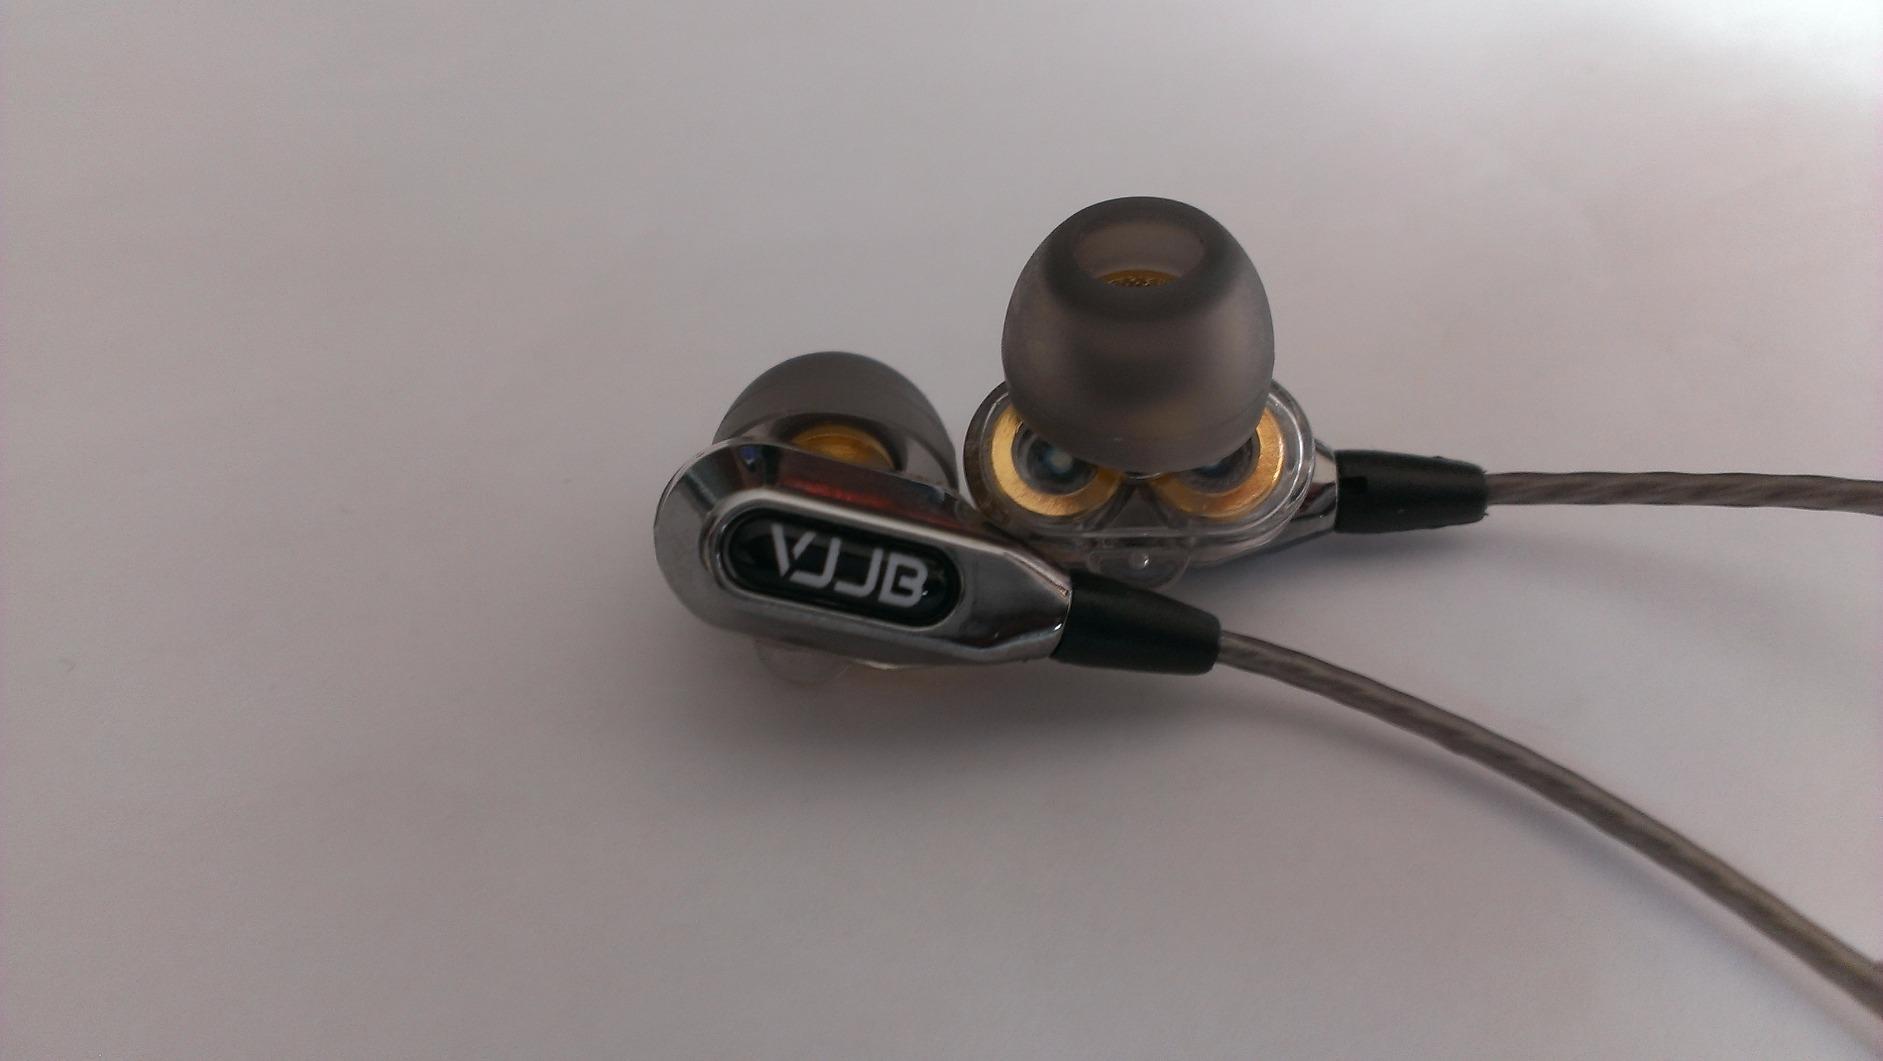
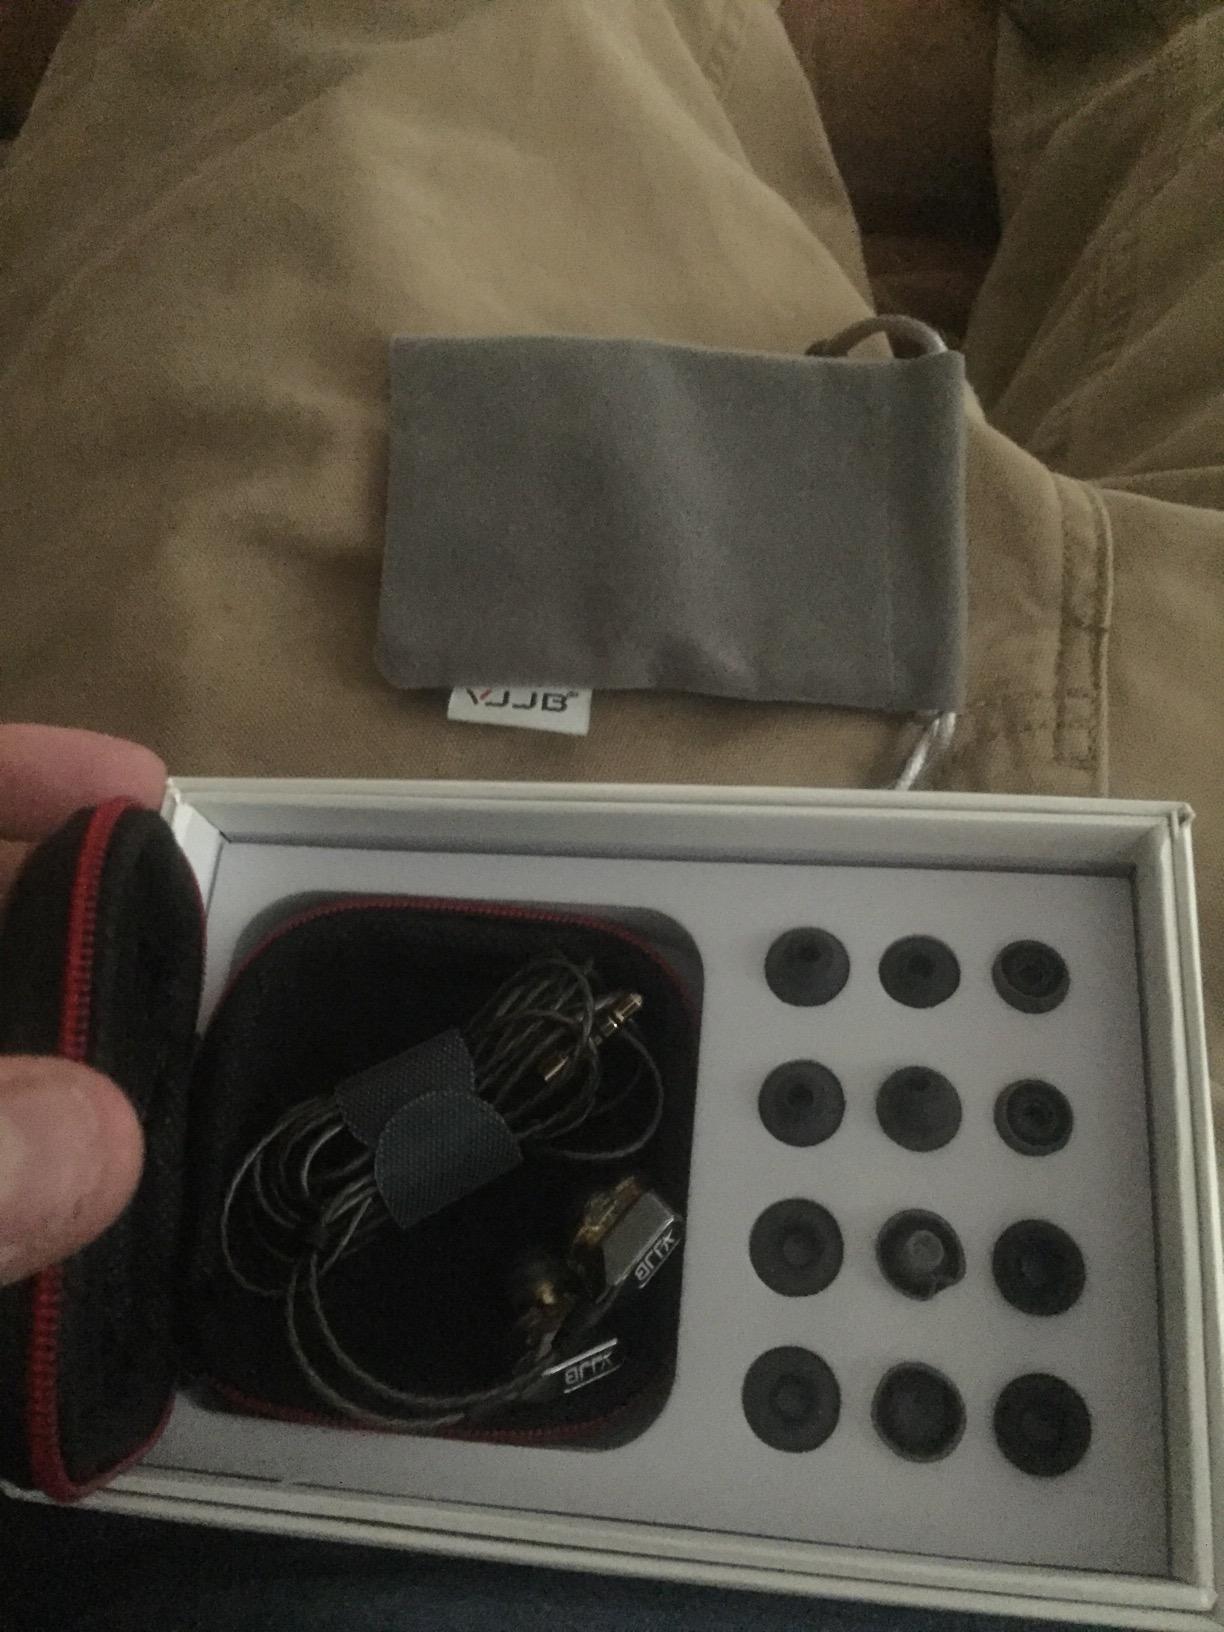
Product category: headphones
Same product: yes